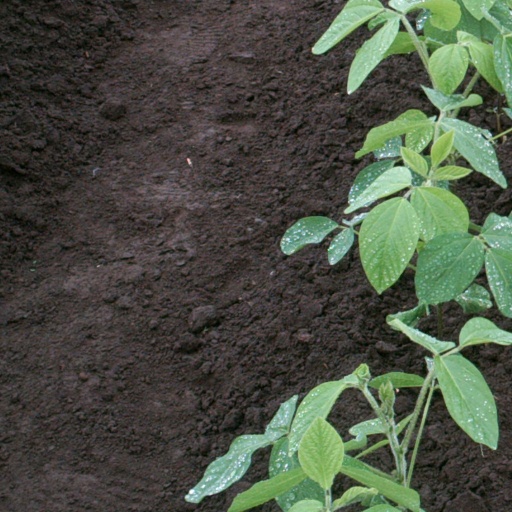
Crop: soybean